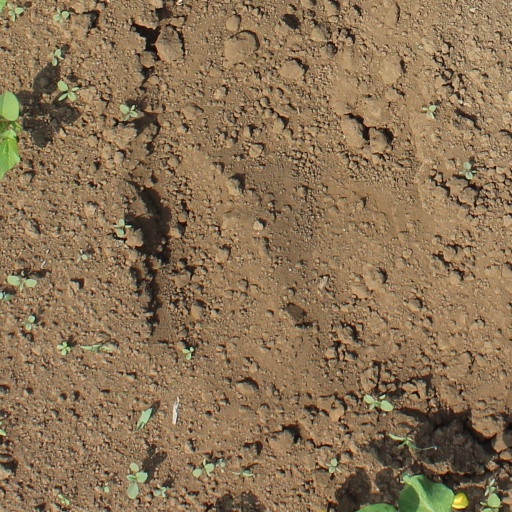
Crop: soybean